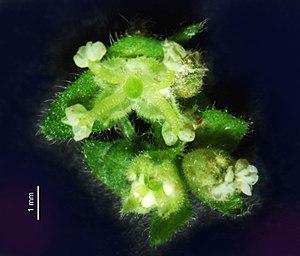
Parietaria officinalis, 3 fleurs dont une avec les étamines déployées
La Pariétaire officinale est une plante herbacée vivace, dicotylédone, de la famille des Urticaceae.